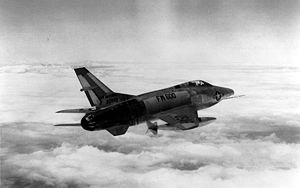
North American F-100 Super Sabre / Operationel historie / Projekt 'Slick Chick'
En RF-100A på vingerne. Af ukendte årsager er flyet markeret med nummeret fra en F-89 Scorpion (53-2600)
North American F-100 Super Sabre var en amerikansk supersonisk jetjager, der gjorde tjeneste ved United States Air Force fra 1954 til 1971 og ved Air National Guard indtil 1979. Det var USAFs første jager, der kunne gennembryde lydmuren under vandret flyvning. F-100 var designet af North American Aviation som en mere højtydende videreudvikling af F-86 Sabre jageren.